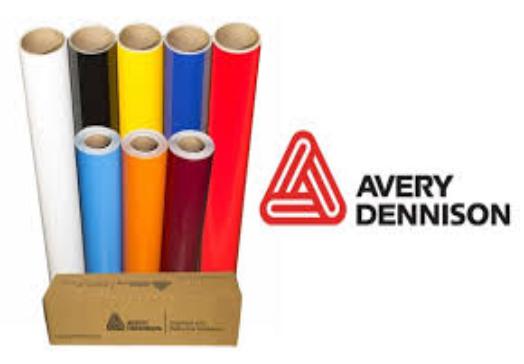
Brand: avery dennison-2
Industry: Others